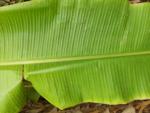
Label: xamthomonas